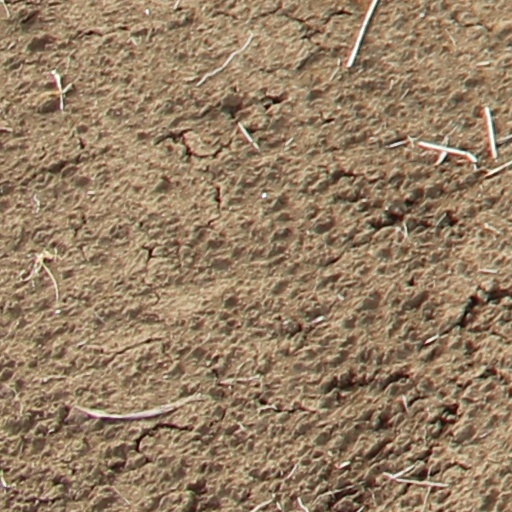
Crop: wheat